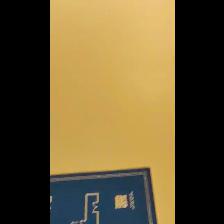
Label: NonHuman